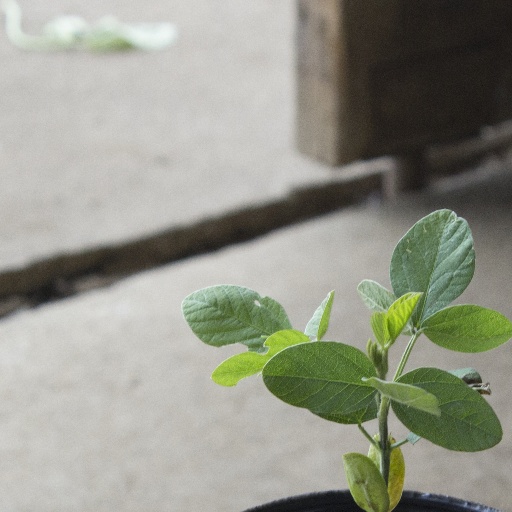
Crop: soybean